Answer in natural language. Estimate the real world distances between objects in the image. Which object is closer to Doorway (marked A), dark brown dresser (marked B) or Window (marked C)? Choose between the following options: dark brown dresser (marked B) or Window (marked C)
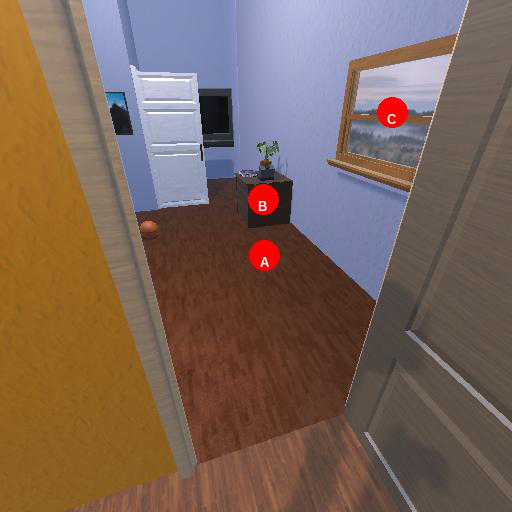
<answer>Window (marked C)</answer>